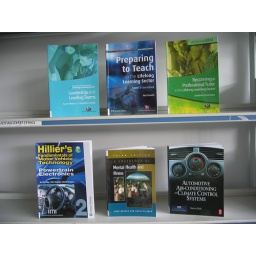
Move your mouse over each book cover and click on the link to search the library catalogue.